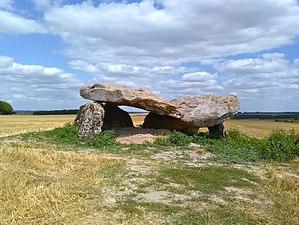
Dolmen Le Carroir Bon Air à Ligré en Indre-et-Loire. This building is indexed in the Base Mérimée, a database of architectural heritage maintained by the French Ministry of Culture,
Cet article recense les monuments historiques français classés en 1889.
Cet article présente la liste des sites mégalithiques d'Indre-et-Loire, en France.
Ligré est une commune française du département d'Indre-et-Loire, en région Centre-Val de Loire.
Le Carroir Bon Air, également appelé dolmen de Ligré, est un dolmen situé sur le territoire de la commune de Ligré dans le département d'Indre-et-Loire. Il classé depuis 1889 aux monuments historiques.